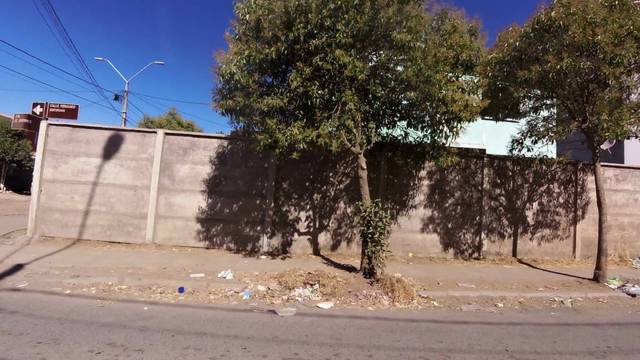
Region: Chile
Coordinates: -34.574, -71.003